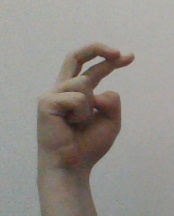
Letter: zay